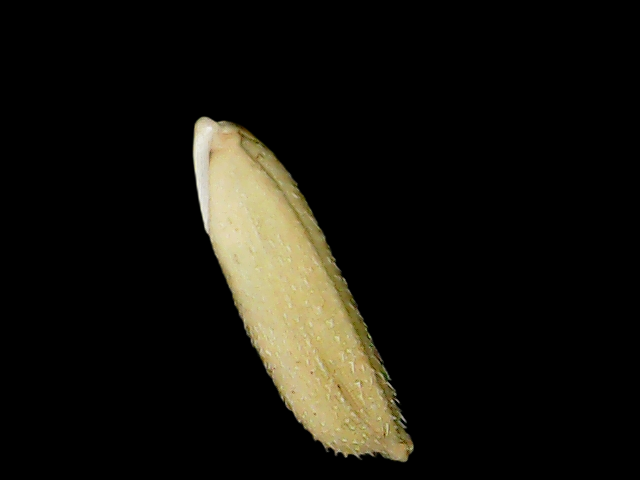
Rice variety: Binadhan26